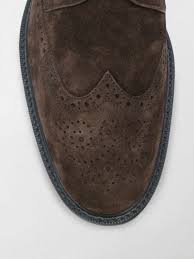
Label: Brogue